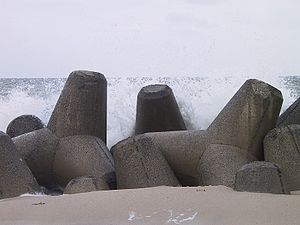
Tetrapode
Tetrapoder på den tyske ø Sild
"Tetrapoder bruges i forbindelse med anlæg af havnemoler for at holde havet i ave. Kendetegnet for en tetrapode er, at den har fire ""ben"", der kan bruges til at flette ind i hinanden og derved skabe en samlet styrke, der gør det svært for havet at flytte dem i forhold til, hvis de stod enkeltvis. En typisk tetrapode vejer mellem 15 og 25 tons stykket.